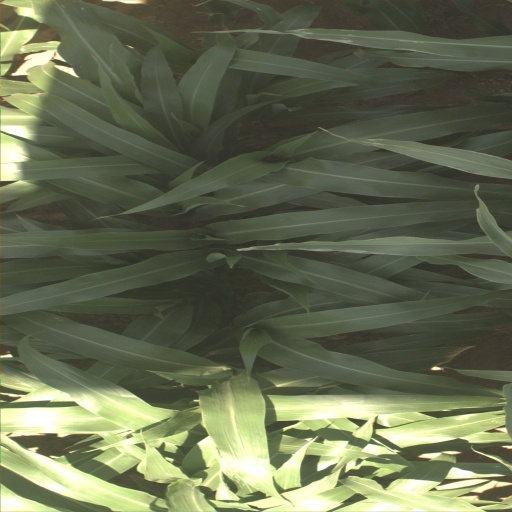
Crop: sorghum